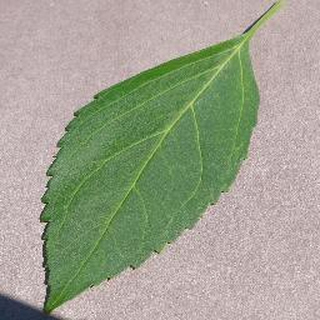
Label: healthy_cherry